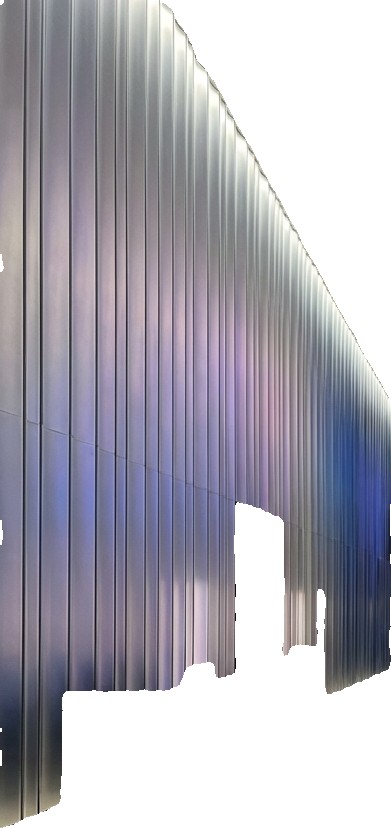
Surface category: cladding